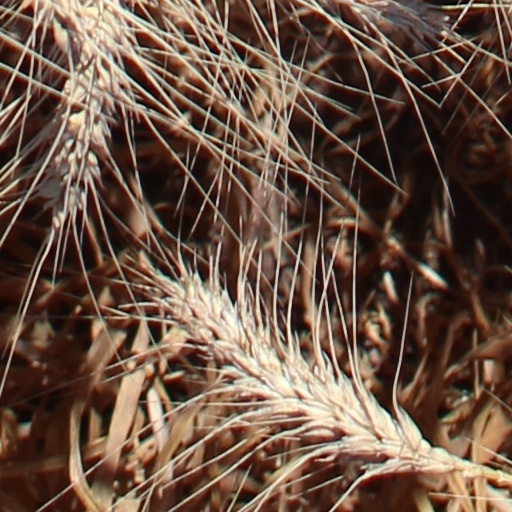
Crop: wheat